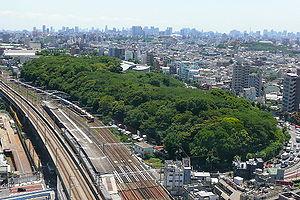
Le parc d'Asukayama est un parc public situé dans l'arrondissement de Kita à Tokyo.